Supreme Court of Ohio

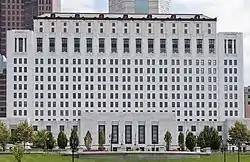
The Thomas J. Moyer Ohio Judicial Center in Columbus

The Supreme Court of the State of Ohio is the highest court in the U.S. state of Ohio, with final authority over interpretations of Ohio law and the Ohio Constitution. The court has seven members, a chief justice and six associate justices, who are elected at large by the voters of Ohio for six-year terms. The court has a total of 1,550 other employees. Since 2004, the court has met in the Thomas J. Moyer Ohio Judicial Center (formerly known as the Ohio Departments Building) on the east bank of the Scioto River in Downtown Columbus. Prior to 2004, the court met in the James A. Rhodes State Office Tower and earlier in the Judiciary Annex (now the Senate Building) of the Ohio Statehouse.